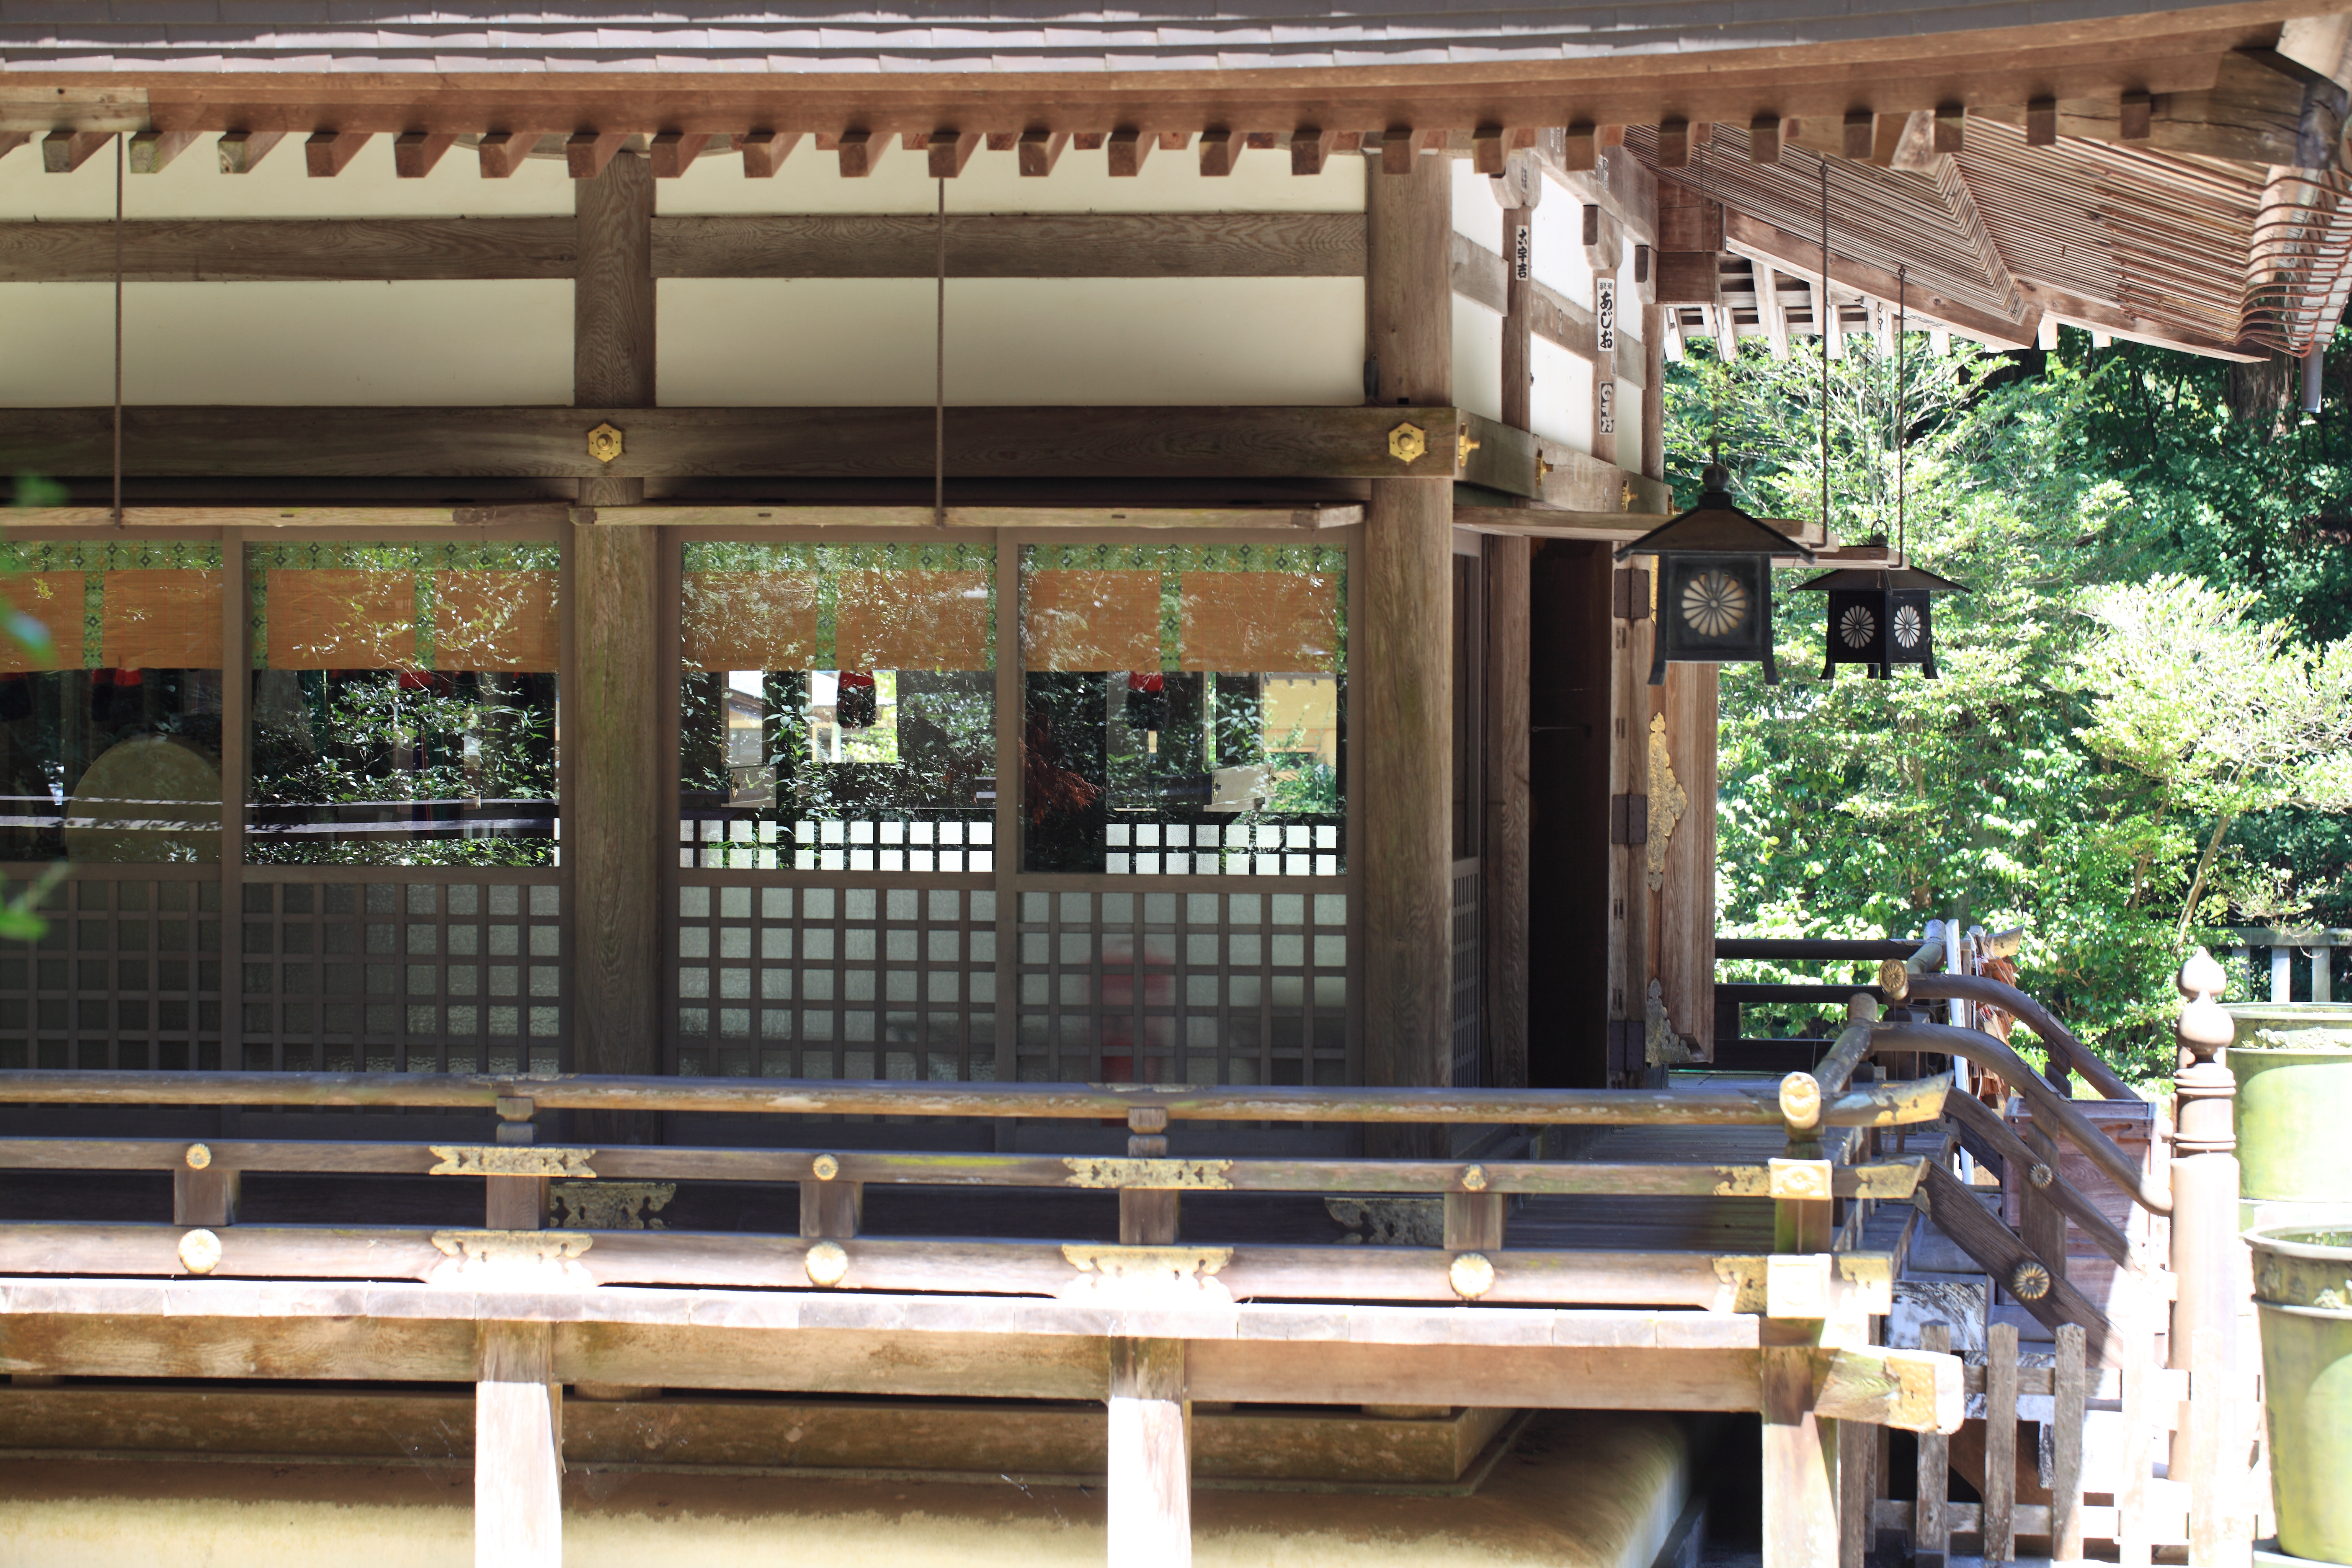
porch, high, interior design, cool image, stall, shrine, 5d, hires, markii, hi, res, resolution, saitama, kodamagun, kanasanajinja, pergola, shinto shrine, outdoor structure